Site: brandenburg
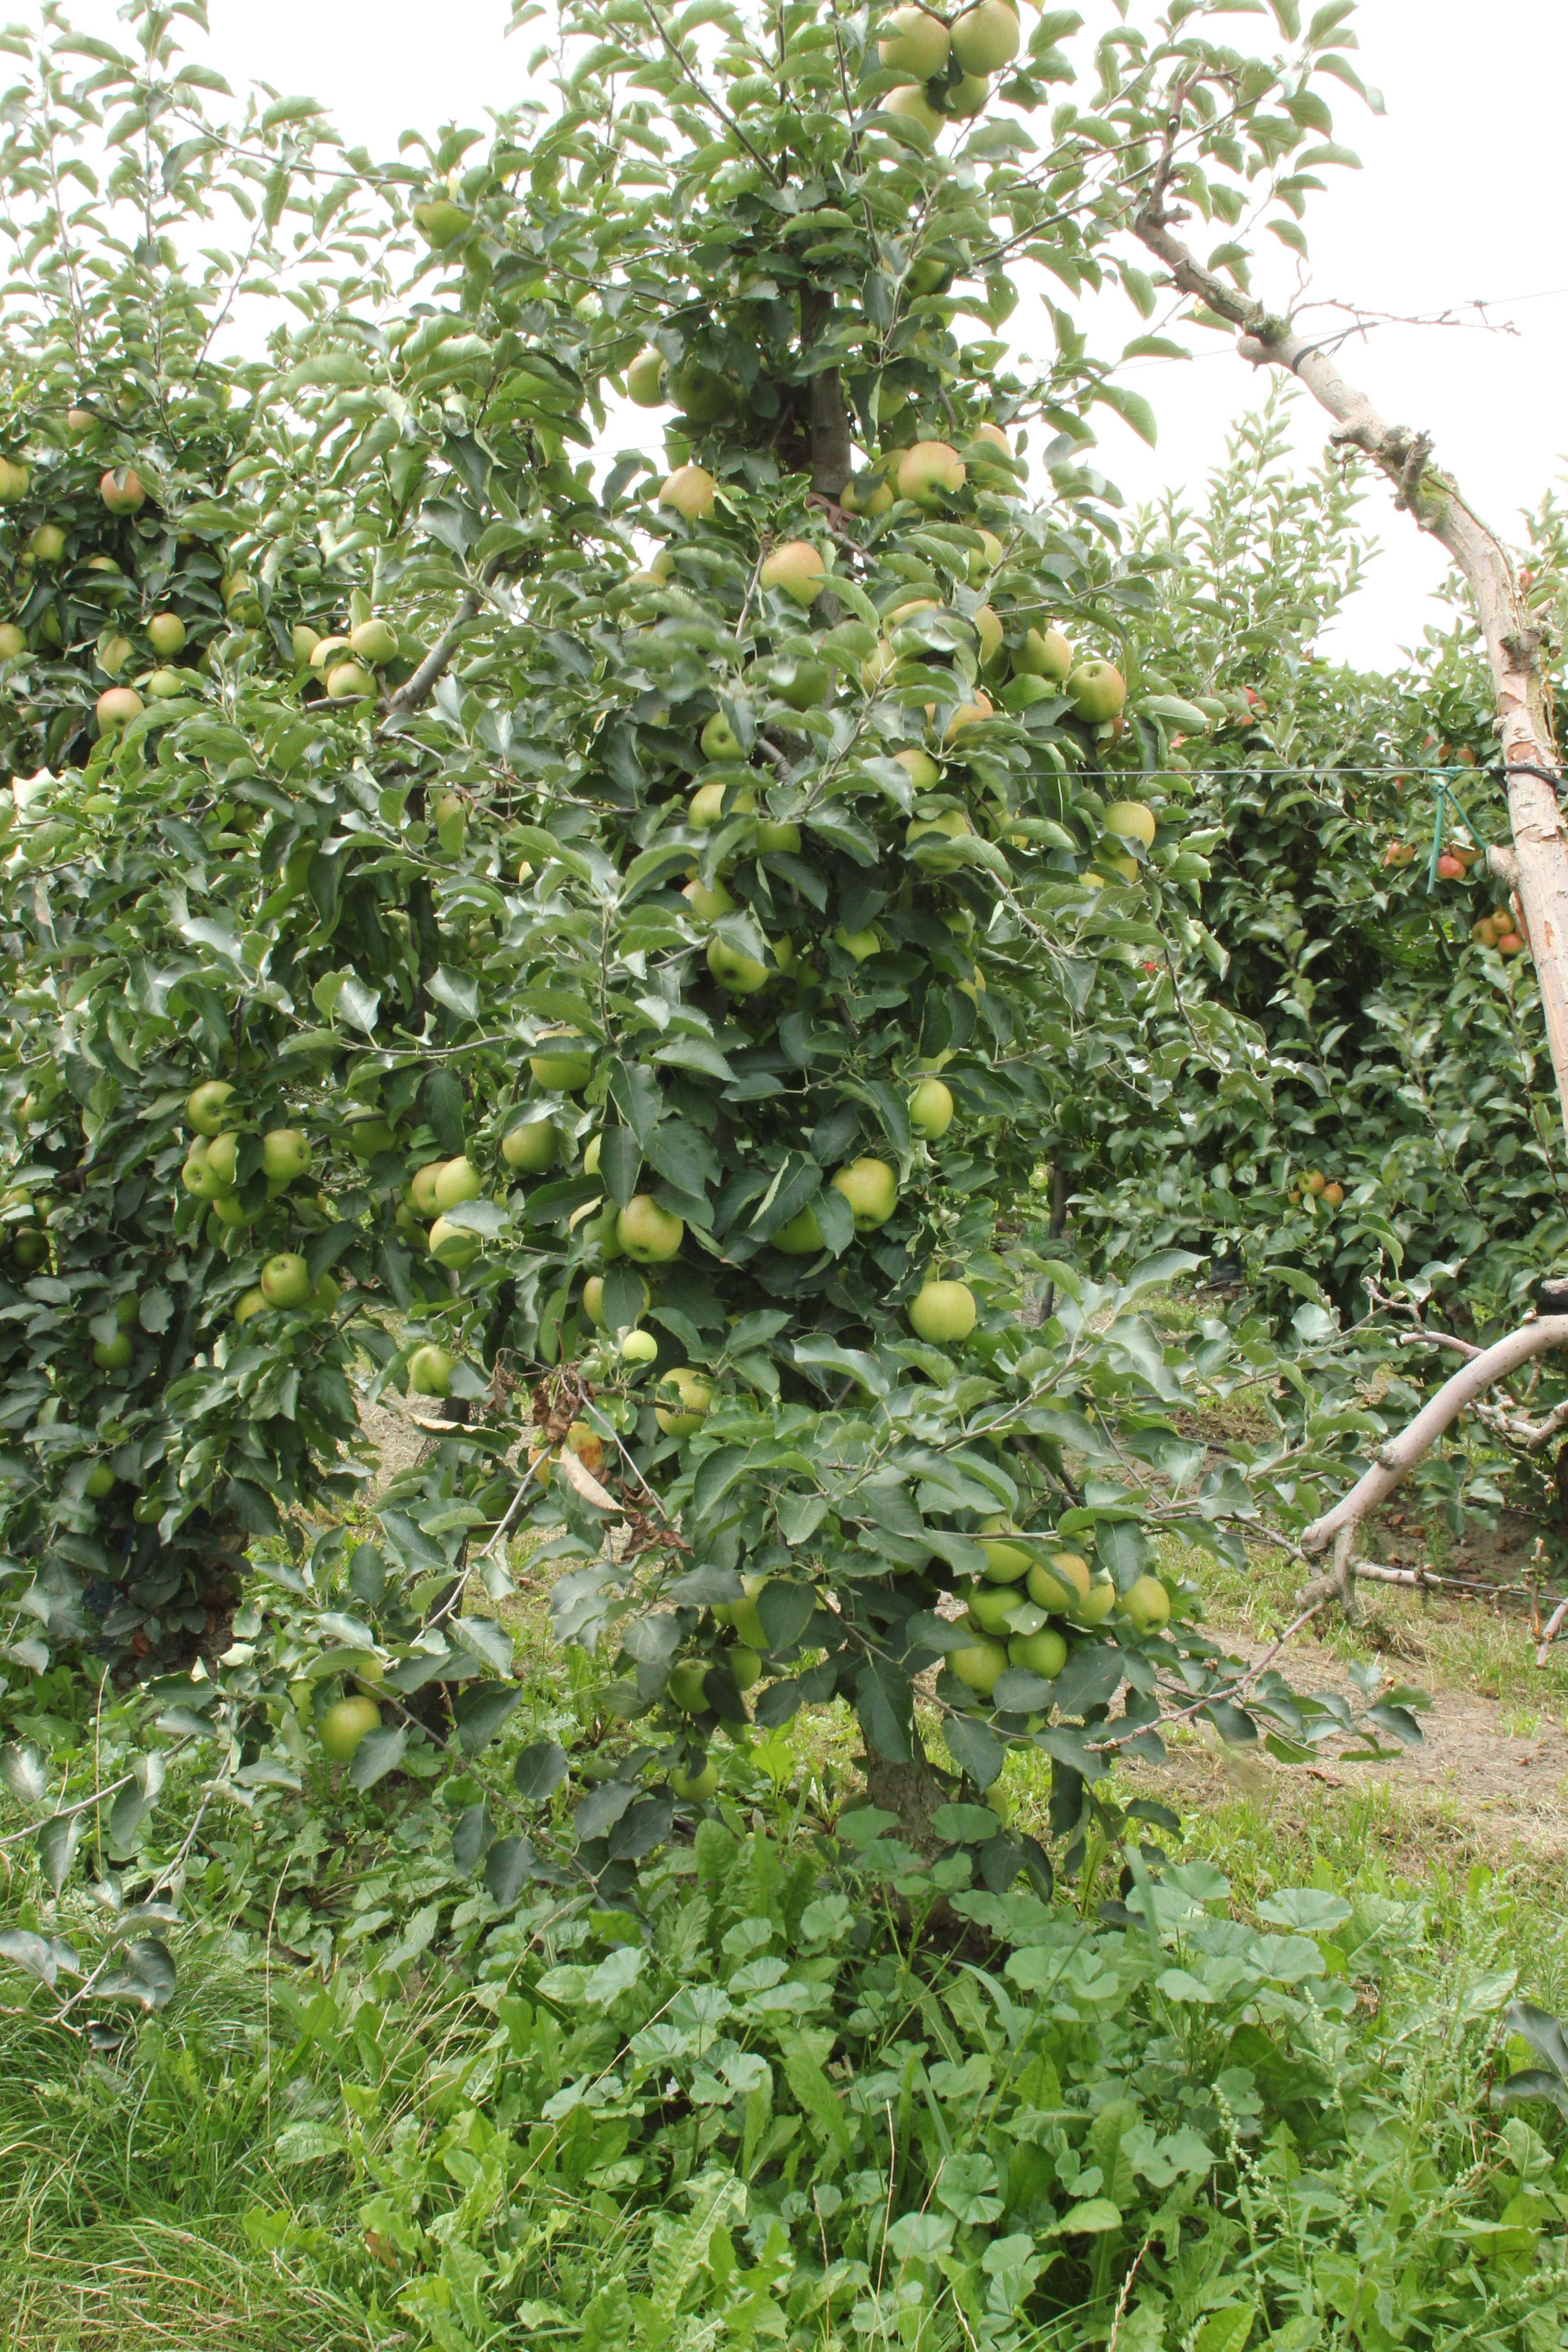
Growth stage (BBCH 87): Maturity of fruit and seed